Toplou Monastery

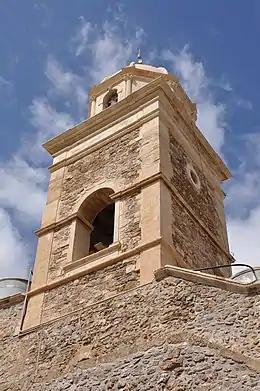
The bell tower

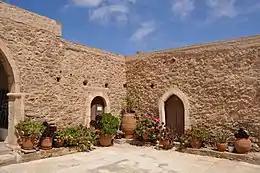
One of the outer courts

Toplou Monastery is a currently active monastery located in a semi-arid area of the Lasithi regional unit, on the eastern part of the island of Crete in Greece. It is about north of Palekastro and east of Agios Nikolaos. It is at the base of the Itanos promontory from which Cape Sidero, the easternmost point of Crete, projects to the northeast. The nearest settlements are Sitia to the west and Palaikastro to the southeast; otherwise, the entire promontory is uninhabited except for the modern military reservation at the tip of the cape. In the political structure of Greece, the monastery has been assigned the settlement (oikismos) of Toplou, which it had before 2011, but was validated again in the redivision of 2011. The full civic classification beyond Toplou from 2011 in ascending order is: local community (topike koinoteta) Palaikastro, municipal unit (demotike enoteta) Itanos, municipality (demos) Siteia, regional unit (periphereiake enoteta) Lasithi, region (periphereia) Crete.